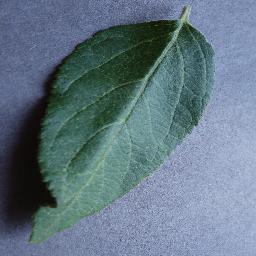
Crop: apple
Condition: healthy